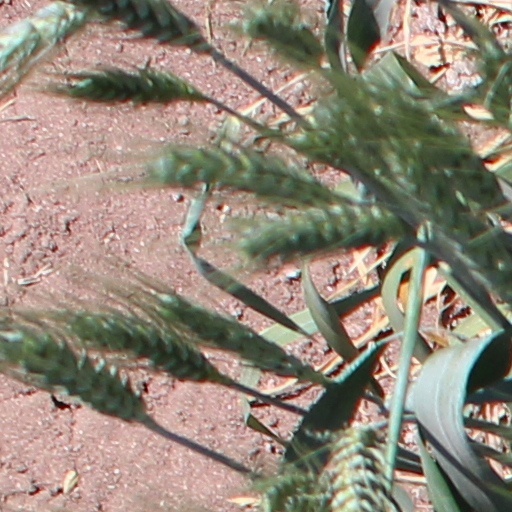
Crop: wheat